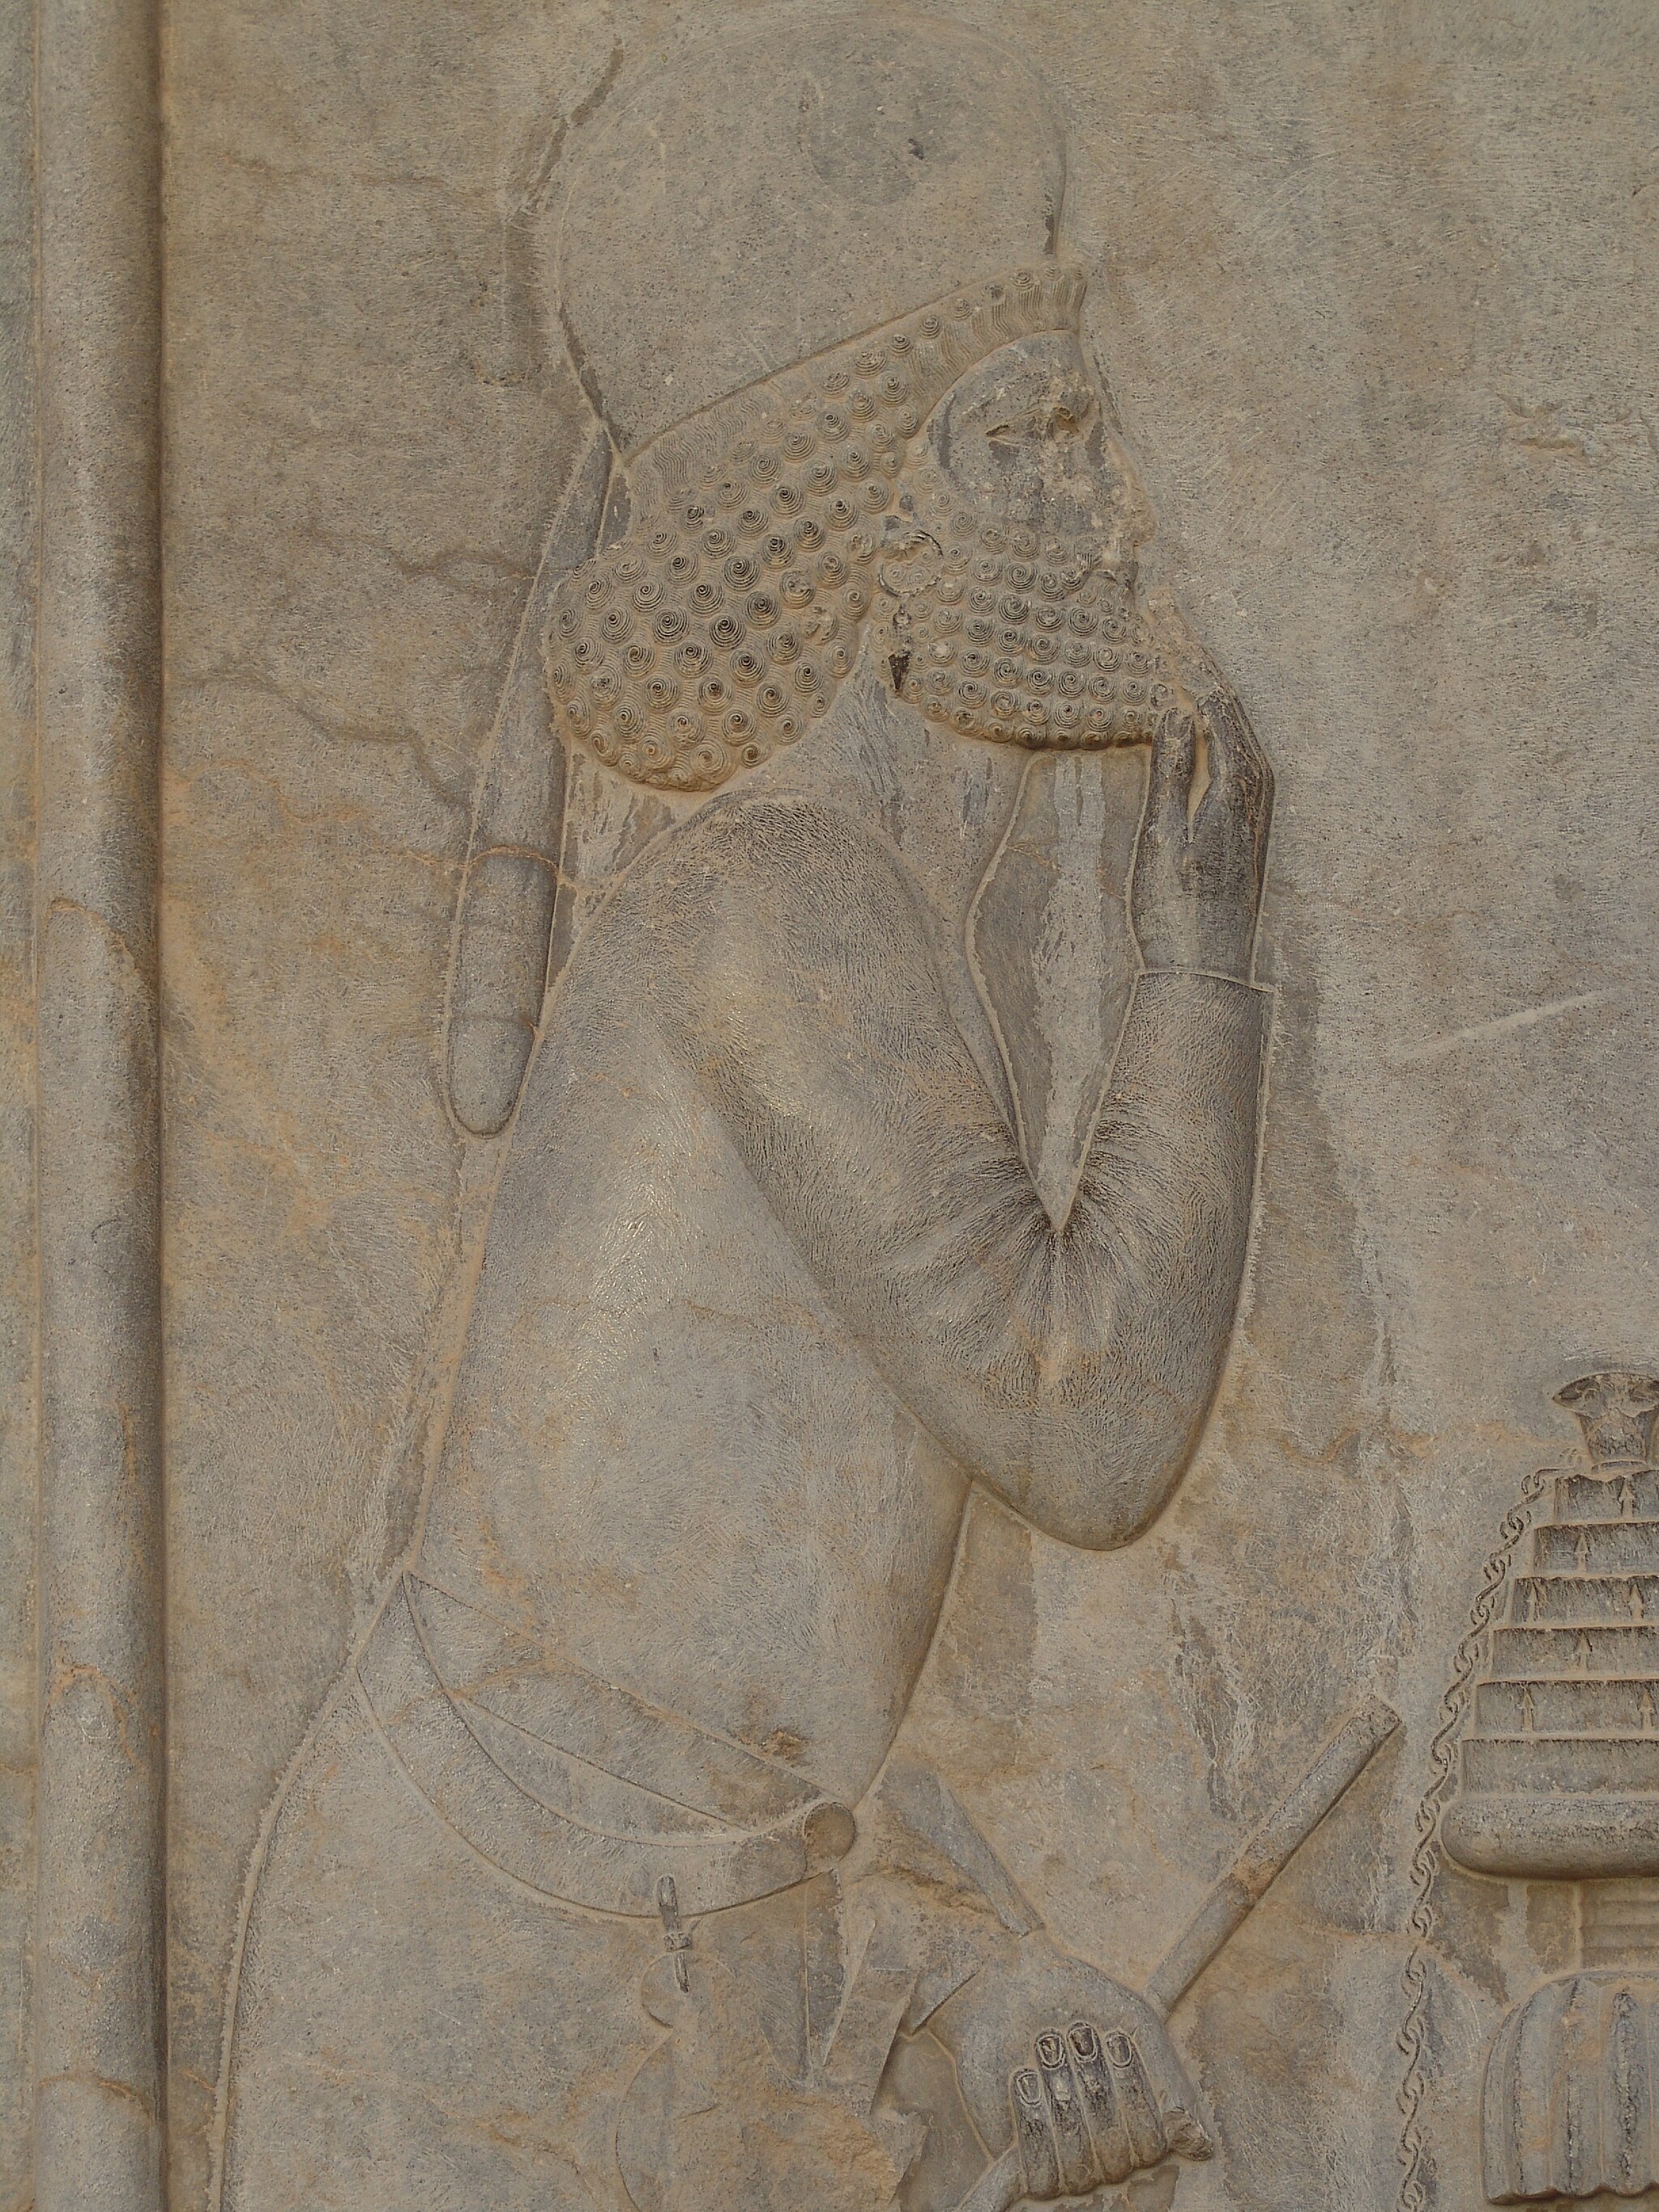
Title: Franke
Description: فره‌نکه، رییس تشریفات تخت جمشید در زمان داریوش، حجاری بارعام داریوش
Date: 2008-03-19
Categories: Taken with Sony DSC-F828, Self-published work, 2008 in Persepolis, Achaemenids warriors, Photos by Darafsh Kaviyani, The Treasury Relief, Persepolis, Reliefs of people in Persepolis